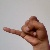
The image shows a hand gesture representing the letter 'J' in Indian Sign Language.